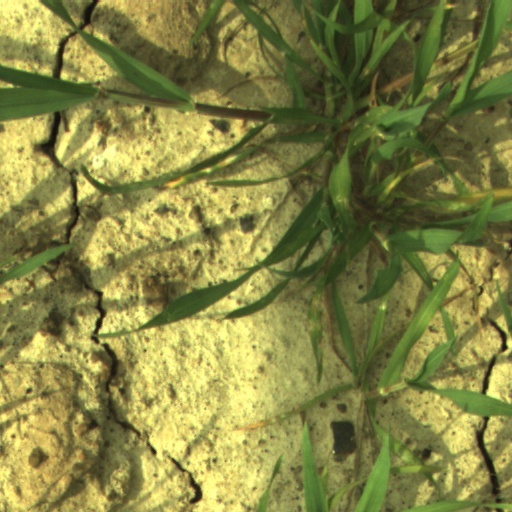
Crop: wheat